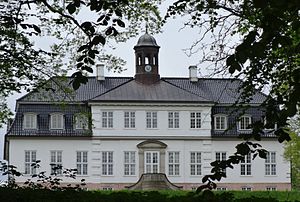
Angrebet på Sorgenfrislot
Sorgenfri Slot
Angrebet på Sorgenfri Slot fandt sted 29. august 1943. Angrebet blev udført af det tyske nazistregime og var en del af den danske besættelse.